Twelfth grade

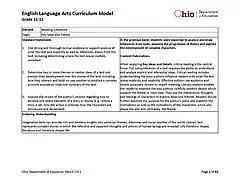
A 12th grade English studies curriculum provided by the Ohio Department of Education in Ohio

The twelfth grade is the twelfth school year after kindergarten. It is also the last year of compulsory secondary education, or high school. Students are often 16-18 years old, and on rarer occasions, can be 19 years old or older. Many states have a maximum age which free education can be offered, usually but not always age 21. Twelfth graders are referred to as "Seniors".